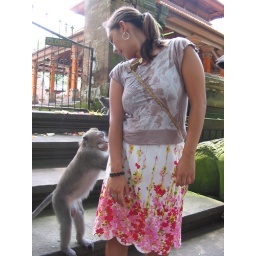
The monkey found food in Mariko's basket